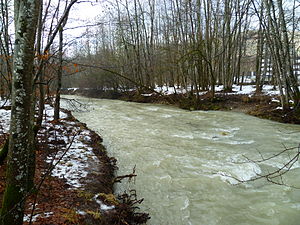
Arve (flod) / Bifloder og tilløb til Arve
Arve er en 108 km lang flod i det sydøstlige Frankrig i departementet Haute-Savoie. Arve udspringer tæt ved toppen af bjerget Col de Balme øverst i Arve-dalen. Floden Arve giver navn til Arve-dalen.